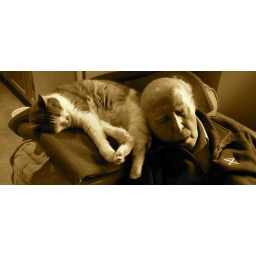
My Grandfather sleeping in his chair with a special friend.